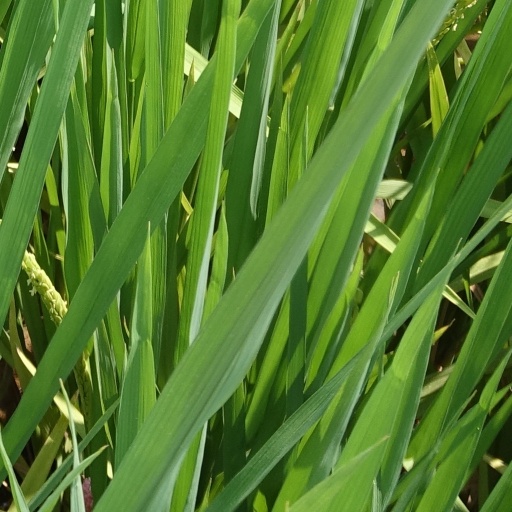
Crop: rice